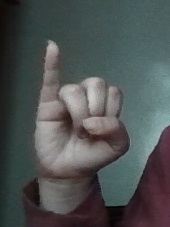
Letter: meem